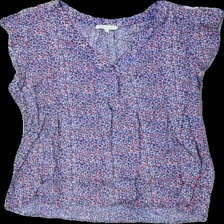
View: front
Type: T-shirt
Category: Ladies
Brand: Not in the list
Brand text on label: anne carson
Colors: Blue, White, Orange
Material: 100% viskos
Pattern: Floral print
Cut: V-collar
Size: L
Season: All
Price range: 50-100
Recommended usage: Reuse
Description: t-shirt med volang ärmar och blommigt mönster